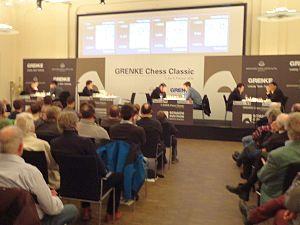
L'histoire des tournois d'échecs de Baden-Baden commence en 1870. Depuis 2013, le club d'échecs de Baden-Baden organise le tournoi Grenke Chess Classic, sponsorisé par Grenkeleasing AG.